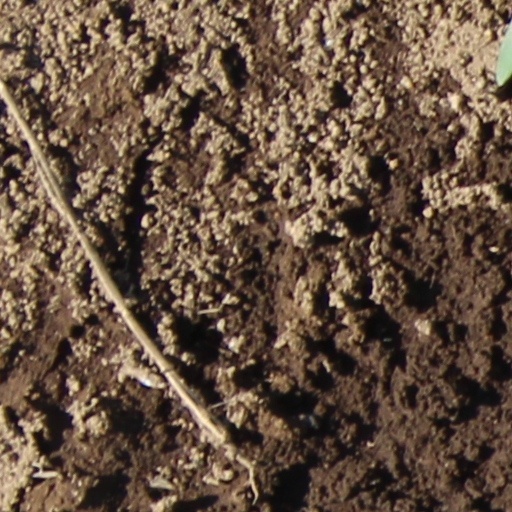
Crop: wheat